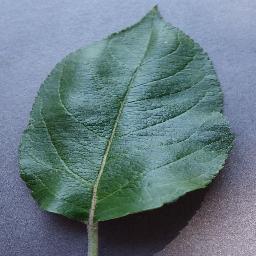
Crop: apple
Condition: healthy